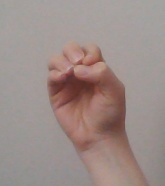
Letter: ha